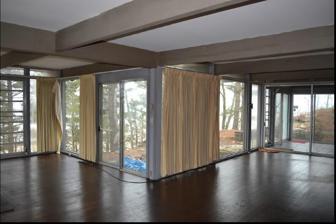
Building: Dr. John and Gerda Meyer House
Country: United States of America
Year built: 1961
Historic house in Indiana, United States United States historic place Dr. John and Gerda Meyer House U.S. National Register of Historic Places Living space Show map of Indiana Show map of the United States Location 360 West Fairwater Ave., Beverly Shores, Indiana Coordinates 41°41′33″N 86°58′46″W / 41.69250°N 86.97944°W / 41.69250; -86.97944 Area less than 1 acre (0.40 ha) Built 1961 ( 1961 ) Built by Tonn and Blank Architect Olin, Harold B. Architectural style International Style NRHP reference No. 12000974 Added to NRHP November 28, 2012 The Dr. John and Gerda Meyer House is an International Style designed home, in an appropriate setting on the ridge of sand dune in the lakeside resort community of Beverly Shores, Indiana . The house has a lower level that opens to the rear (south) side of the dune; the house's main level is located at the top of the dune and overlooks Lake Michigan , which is to its north. A small patio is located on the north side of the house. A staircase that is made of wood connects the patio to the base of the sand dune and Lake Front Drive. A concrete driveway and terraced wood steps connect the south side of the house to Fairwater Drive, at the  base of the sand dune. Description The lot straddles a sand dune on the south side of West Lake Front Drive. Dr. Meyer and Mr. Harold Olin , the architect for the house, planted 1,000 saplings on the lot after the house was constructed. These included several white pine trees. The intent was for native vegetation to protect the dune from erosion. A wood staircase is located on the north slope of the sand dune. It connects the house to the street below; however it is badly deteriorated. Flagstones were placed on the ground on the north side of the house to create a small patio area. Flagstones were used for a path and stepping-stones around the northwest and northeast corners. A knoll has a terrace wall composed of flagstones on the east side of the brick wall. A short concrete sidewalk is on the east side of the house supported by brick walls that are part of the house's lower level walls. The stone path connects the steps to the parking area on the south side of the house. A retaining wall composed of flagstones is located on the east side of the steps and stone path. The south side of the house has a concrete parking area between the house and Fairwater Drive. The parking area is steeply pitched because it is on the side of the dune. A long walkway composed of terraced wood steps leads from the house to the base of the sand dune. It has wood posts on its west side; the posts once had a rope handrail. Exterior South face of the John and Gerda Meyer House, Beverly Shores, Indiana The configuration is a small rectangular, two-story box with a flat roof. An early addition was created on the northwest corner of the house. Materials chosen for the construction of the home are contextual with the landscape. The house's lower level walls are composed of dark brown colored bricks. This forms a "base" on which the main level appears to float. The main level is covered with redwood heartwood siding, installed vertically and stained to mimic weathered driftwood. There are large sections of glass windows and doors. The windows and doors have thin metal sashes and wood casings. A tall trim board separates the lower level from the main level between the brick walls and wood siding. The roof appears like a flat plane. The roof is supported by wood rafters spaced 10 feet (3.0 m) on center. The rafters continue through the tops of the walls and support wide overhanging eaves. The owners used the roof as a rooftop deck for viewing the lake. Upper level of the Meyer House, Beverly Shores, Indiana. The south elevation has the clearest appearance of a two-story house because the lower level, which is pushed into the south side of the dune. The upper level of the house overhangs the lower level. the lower level has a wood door with a full window on its west side. A wood side-lite with a full window is on the east side of the door. A sidewalk is in front of this section of wall. A soffit with recessed lighting is against the top of the wall over the sidewalk. This area, which is sheltered by the main level above, functions as a carport. The area west of the brick wall extension was a covered patio with a concrete floor. It was enclosed with metal and glass patio doors. The enclosed patio has patio doors in the east side of its north wall; this was originally an exterior wall. Significance Interior stairway of the John and Gerda Meyer House, Beverly Shores, Indiana The house is an example of the style that has been skillfully blended with its contextual landscape. The house is remarkably intact with distinctive features of the style. An addition was created early in the house's history and was designed by the architect who designed the original house for the Meyers. The addition seamlessly connects to the original house by the use of matching materials and general scale. Wikimedia Commons has media related to Dr. John and Gerda Meyer House . Bibliography Gary, Ghita "County House, City Comforts". Chicago Sunday Sun-Times. C. 1962, publication date and page unknown. The article was incorporated into Olin's book on the Meyer house. Curtis, William J. R. Modern Architecture Since 1900. Englewood Cliffs, NJ: Prentice-Hall, 1982. McAlester, Virginia & Lee. A Field Guide to American Houses. New York: Alfred A. Knopf, 2006. Meyer, Dr. John H. Surviving Against All Odds. Self-published through Xlibris Corporation, 2009. Olin, Harold B. The Irene Herlocker Meyer House. Self-published, 2008. Hitchcock, Henry-Russell & Johnson, Phillip, The International Style: Architecture Since 1922. New York, NY. W.W. Norton, 1932. Simmons, Miriam. Correspondence with the daughter of Dr. John and Gerda Meyer, April, 2012. Slupski, Janice, Easf Lake Front Determination of Eligibility Report: Recreational and Residential Development of the Indiana Dunes. Indiana Dunes National Lakeshore, 1996. References